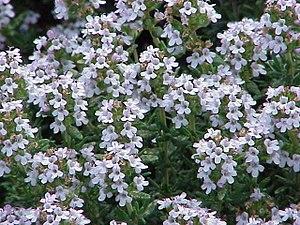
En botanique, la garrigue est une formation végétale caractéristique des régions méditerranéennes, proche du maquis. Selon l'École agronomique de Montpellier, la garrigue est au calcaire ce que le maquis est aux terrains siliceux. L'École agronomique de Toulouse associe le terme de garrigue à l'étagement de végétation. Garrigue et maquis peuvent être réunis sous un même vocable : le matorral qui constitue une sère d'une succession régressive due au passage récurrent du feu, correspondant généralement à un écosystème forestier dégradé, parfois à un réembroussaillement d'anciennes pâtures ou de terres cultivées laissées à l'abandon.
Le Thym commun, Thym cultivé ou Farigoule est un sous-arbrisseau de la famille des Lamiacées. En cuisine, on l'appelle simplement « thym ». C'est une espèce commune des garrigues ensoleillées et des steppes du sud de l'Europe, et du Nord de l'Afrique. Le thym commun est indissociable de la culture méditerranéenne.
Le Massif du Vercors propose une très riche variété de fleurs avec plus de 1800 espèces végétales.